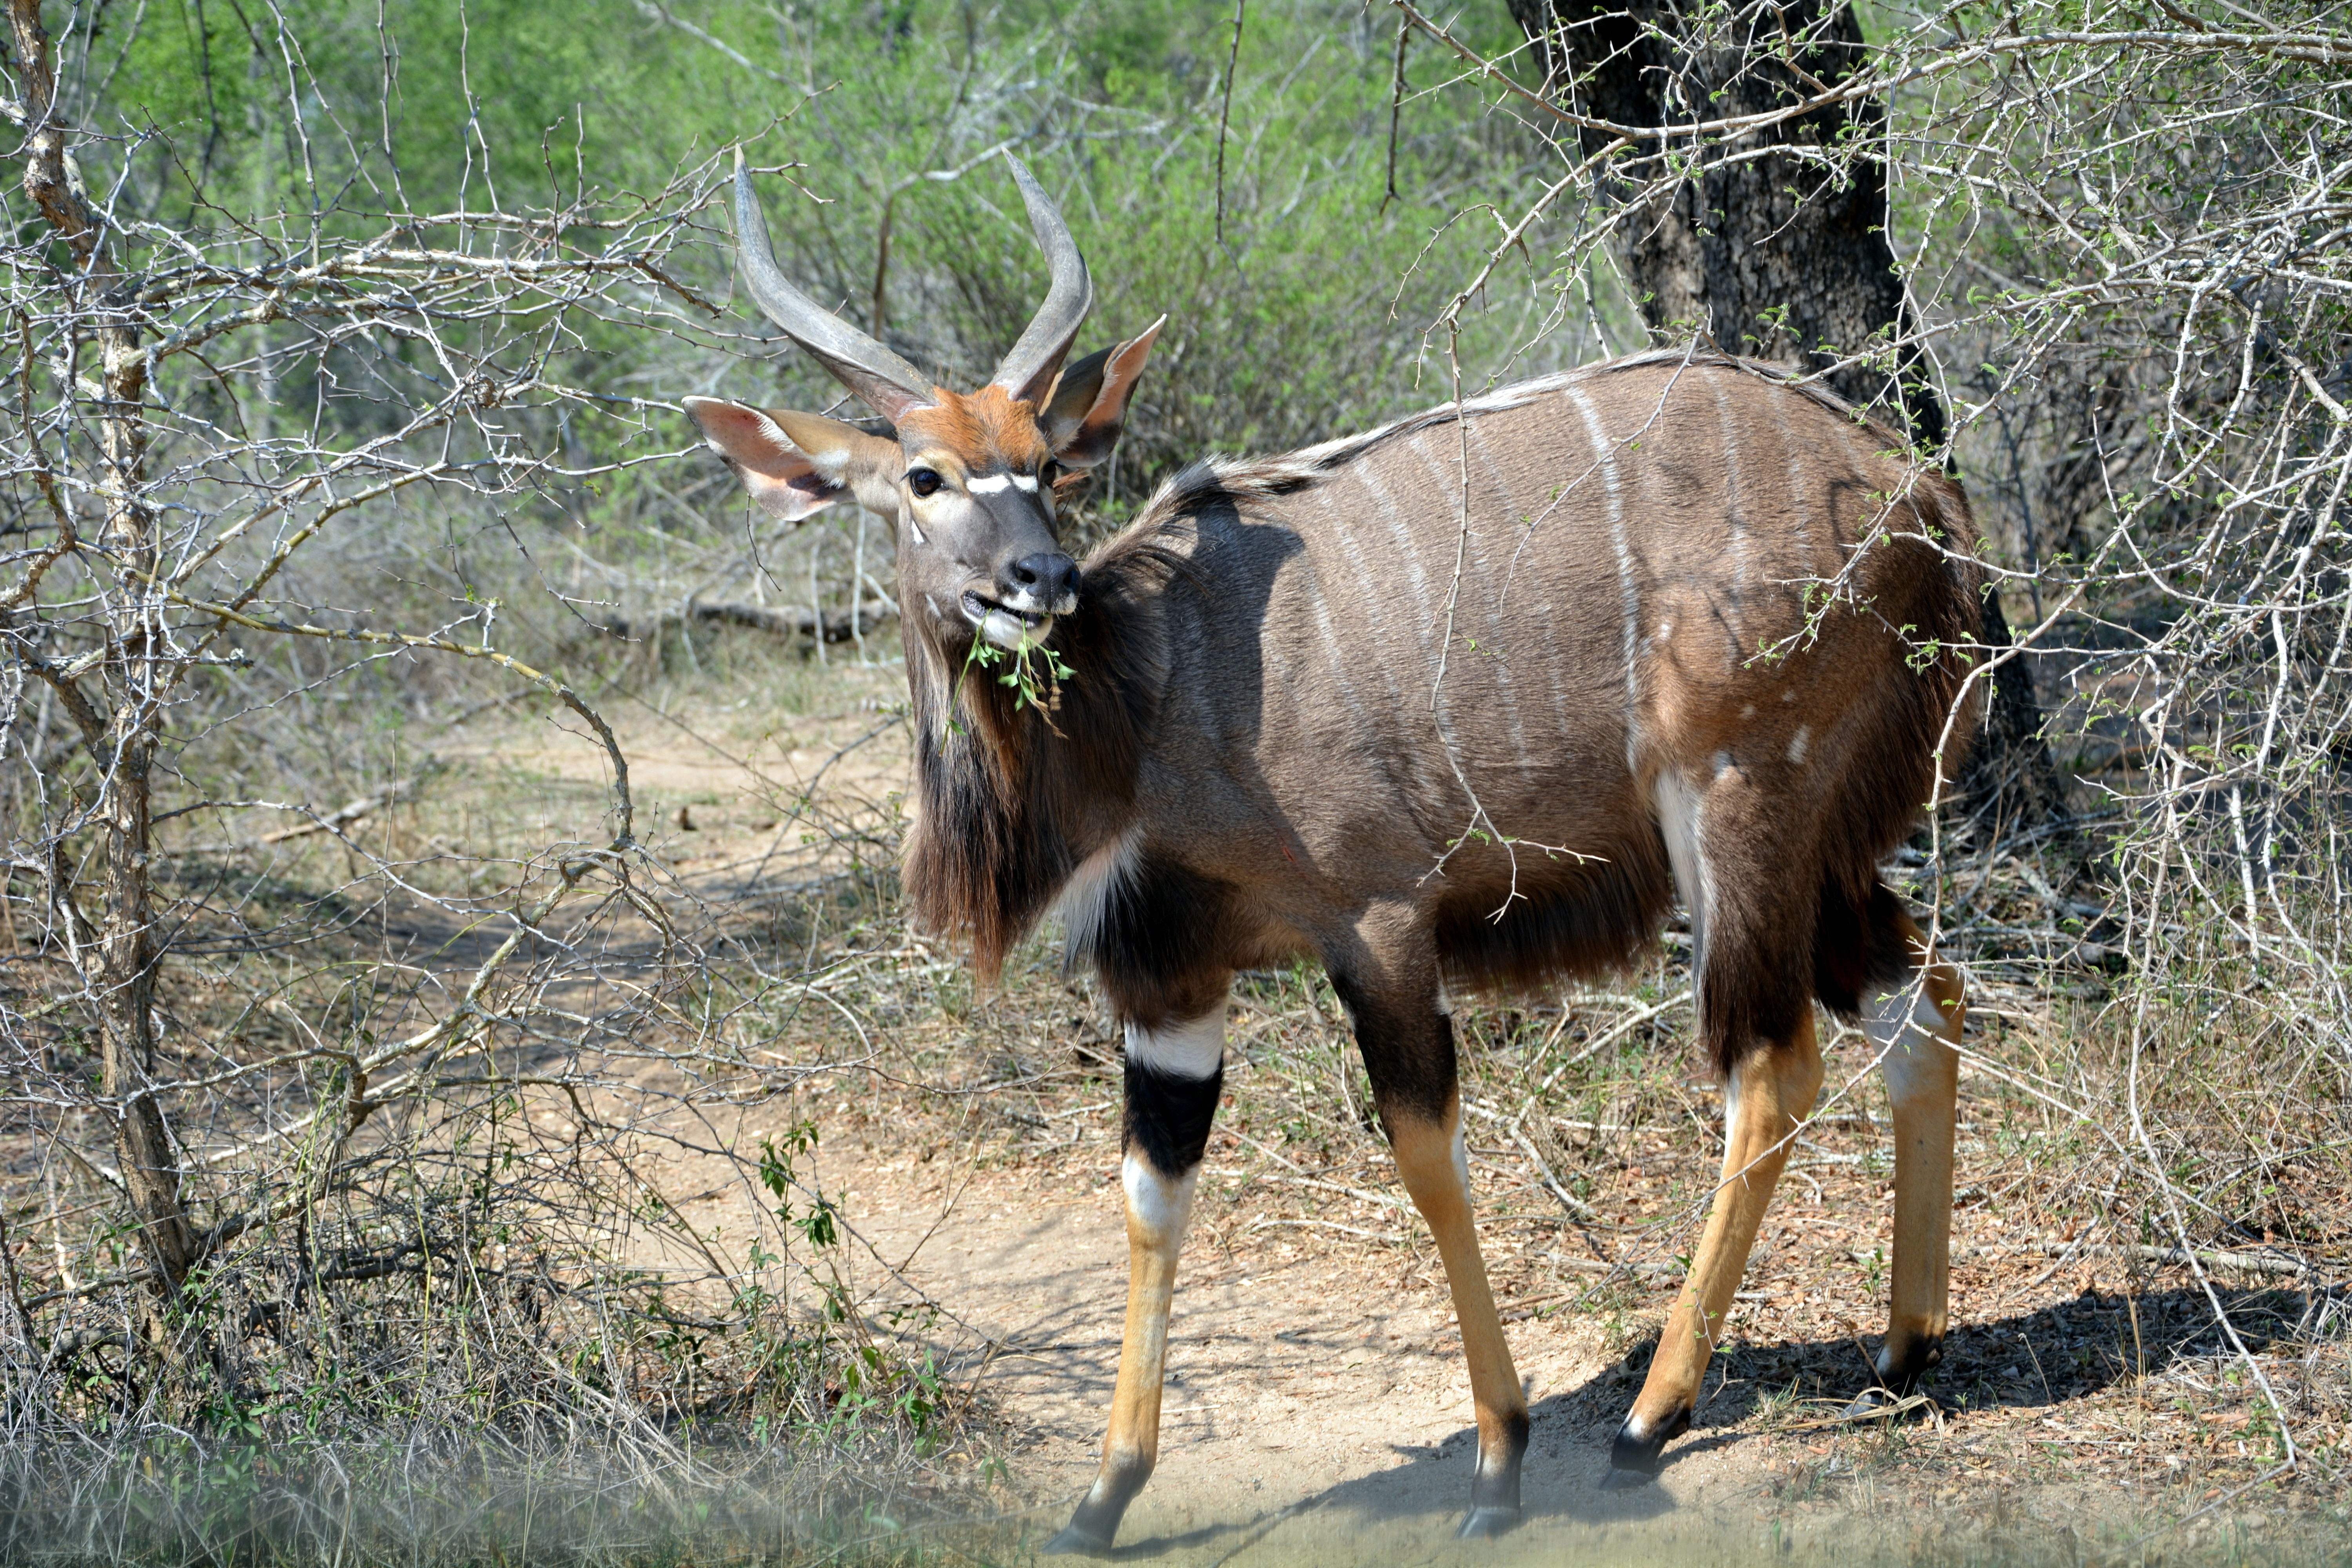
wildlife, deer, africa, mammal, fauna, vertebrate, elk, kruger park, white tailed deer, pack animal